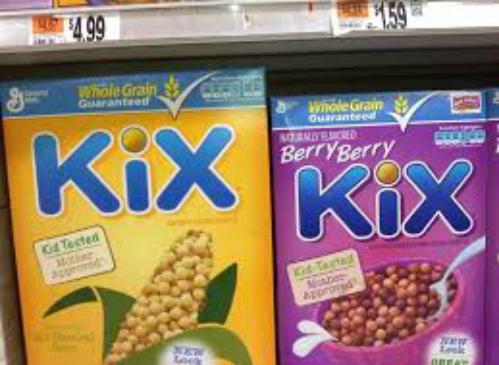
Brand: Berry Berry Kix
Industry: Food